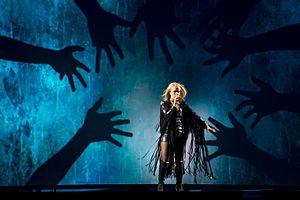
L’Islande participe au Concours Eurovision de la chanson, depuis sa trente-et-unième édition, en 1986, et ne l’a encore jamais remporté. Elle reste ainsi depuis la victoire de la Finlande en 2006, la seule nation nordique à n'avoir jamais remporté le concours.